Immoral Guild

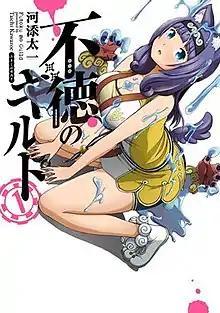
First volume cover, featuring Hitamu Kyan

is a Japanese manga series written and illustrated by Taichi Kawazoe. It has been serialized in Square Enix's manga magazine "Monthly Shōnen Gangan" since June 2017, with its chapters collected into 15 volumes as of March 2025. An anime television series adaptation by TNK aired from October to December 2022.